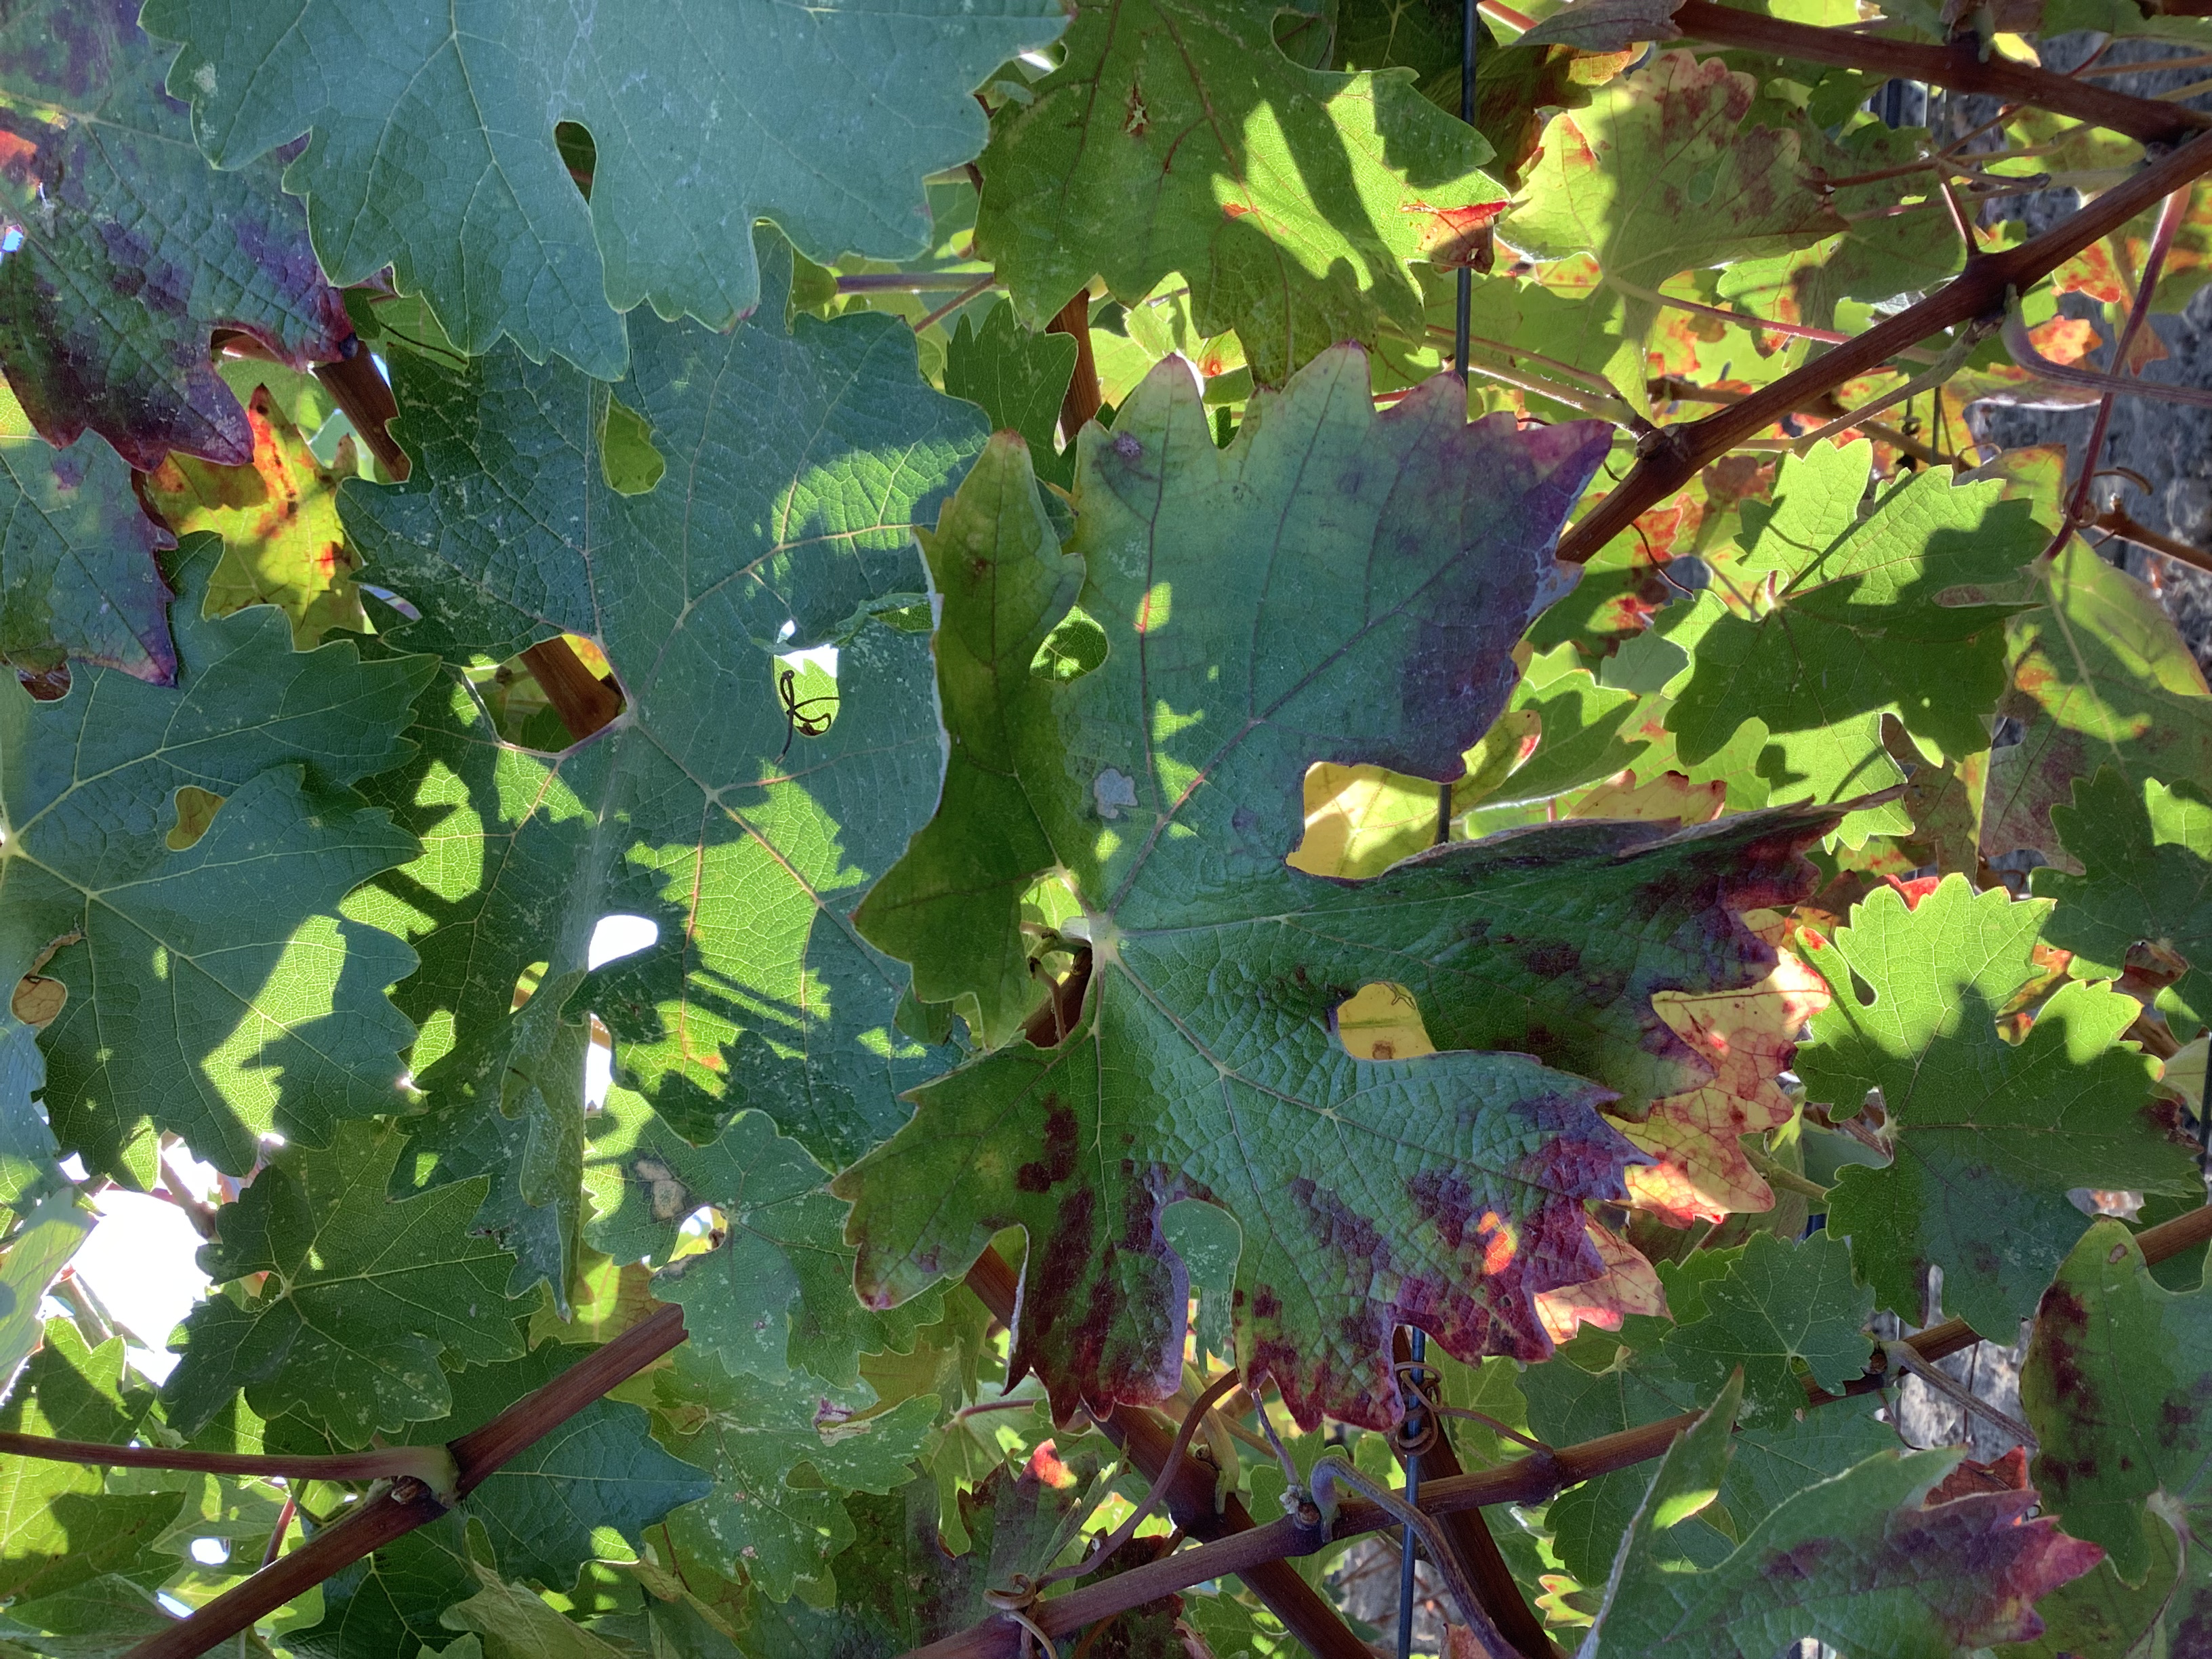
Label: Red Blotch